Maude Stanley

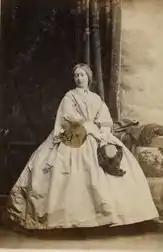
Camille Silvy's albumen print of Maude Stanley

A woman of Stanley's social position was expected to devote time to charity and social work, but her involvement exceeded expectations. She started out as visitor of Five Dials, a now-extinct London slum, where her younger brother Algernon served as a curate, which she considered "old-fashioned" but enabling her to "penetrate into houses where none other could enter".